Generoso Pope Athletic Complex

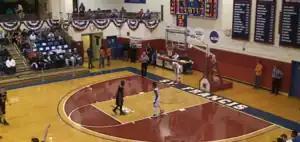
Terriers vs Army Black Knights at The Pope on November 19, 2014.

The Daniel Lynch Gymnasium is the centerpiece of The Pope and it hosts the NCAA Division I Men's and Women's Basketball teams games. The Gymnasium has a capacity of 1,200 seats and hosts nationally and regionally televised games. It has one of the smallest capacities in Division I basketball and is the smallest in the Northeast Conference. For the 2014-15 men's basketball season, total attendance was 18,882 across 17 games for an average of 1,111 per game.